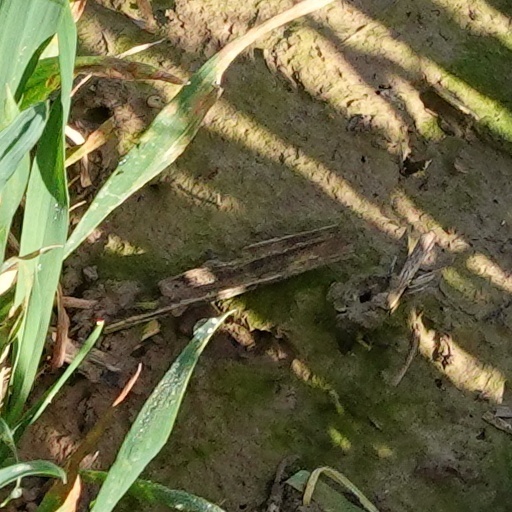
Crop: wheat